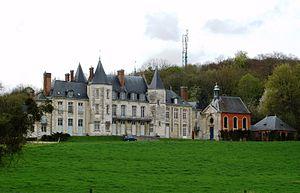
Cet article recense les monuments historiques de l'arrondissement de Rouen, dans le département de la Seine-Maritime, en France.
Pavilly est une commune française située dans le département de la Seine-Maritime en région Normandie.